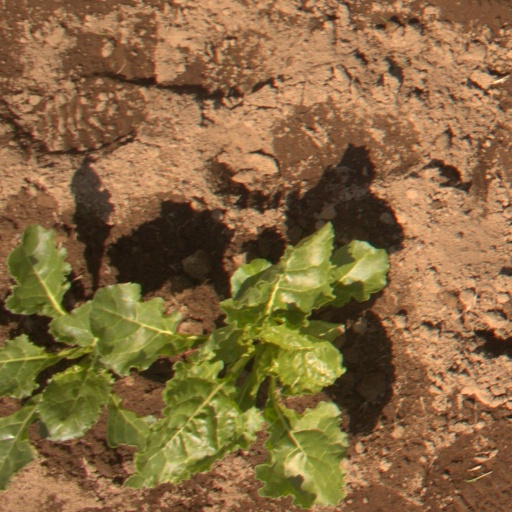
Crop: sugar beet